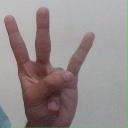
अक्षर: क्ष